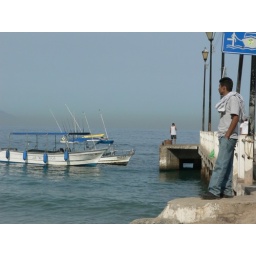
Waiting for a water taxi along the beach in Puerto Vallarta, (Los Muertos Beach area).